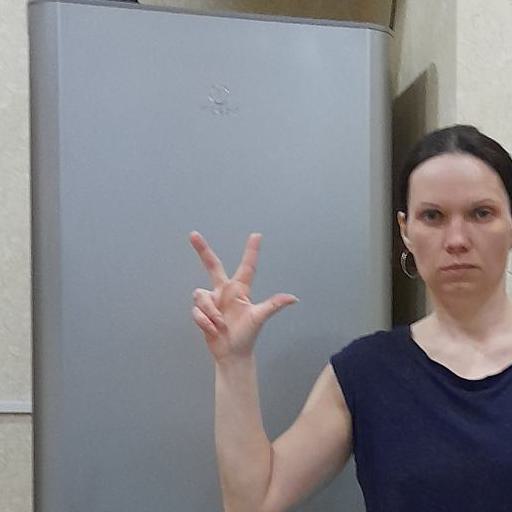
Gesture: three2